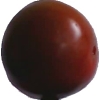
Label: tomato_maroon